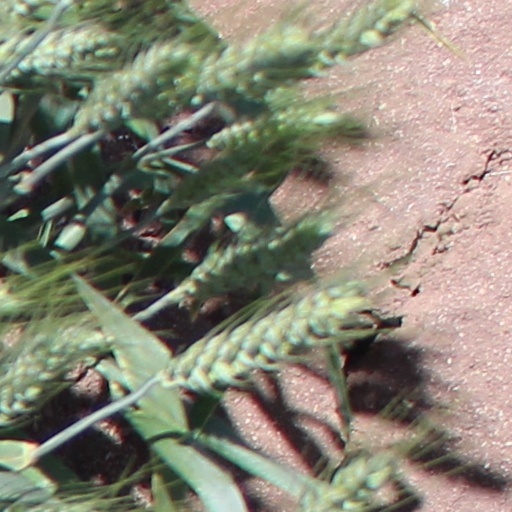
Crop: wheat